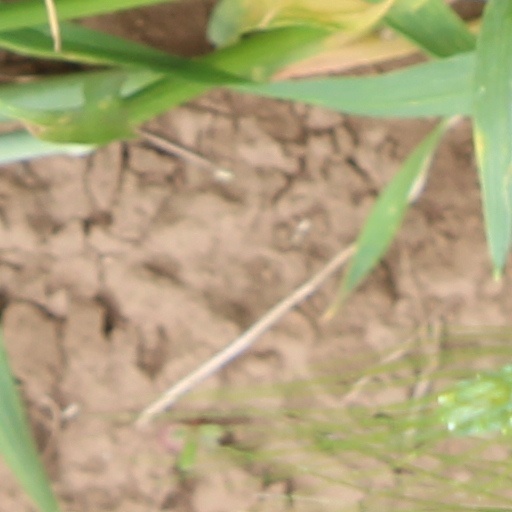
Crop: wheat